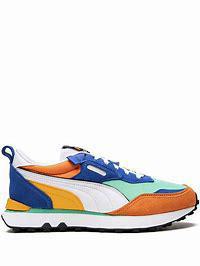
Brand: Puma
Model: Future Rider